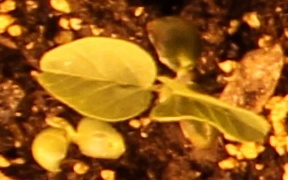
Label: Soybean